Alexis Gourvennec

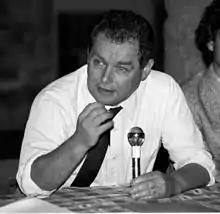
Alexis Gourvennec

He was a leader of a group of leading Bretons who pressed five key demands (from the regional structure plan) on the French administration in the late 1960s: